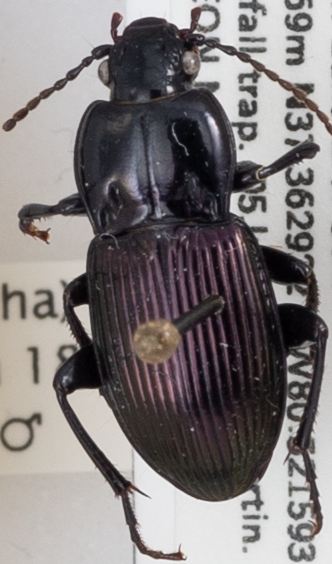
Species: Myas cyanescens
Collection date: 2018-06-05
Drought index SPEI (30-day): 0.552
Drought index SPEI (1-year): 0.47
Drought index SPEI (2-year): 0.63